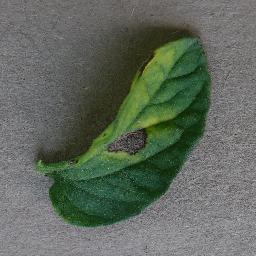
Label: Tomato___Early_blight